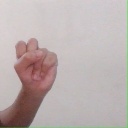
अक्षर: स